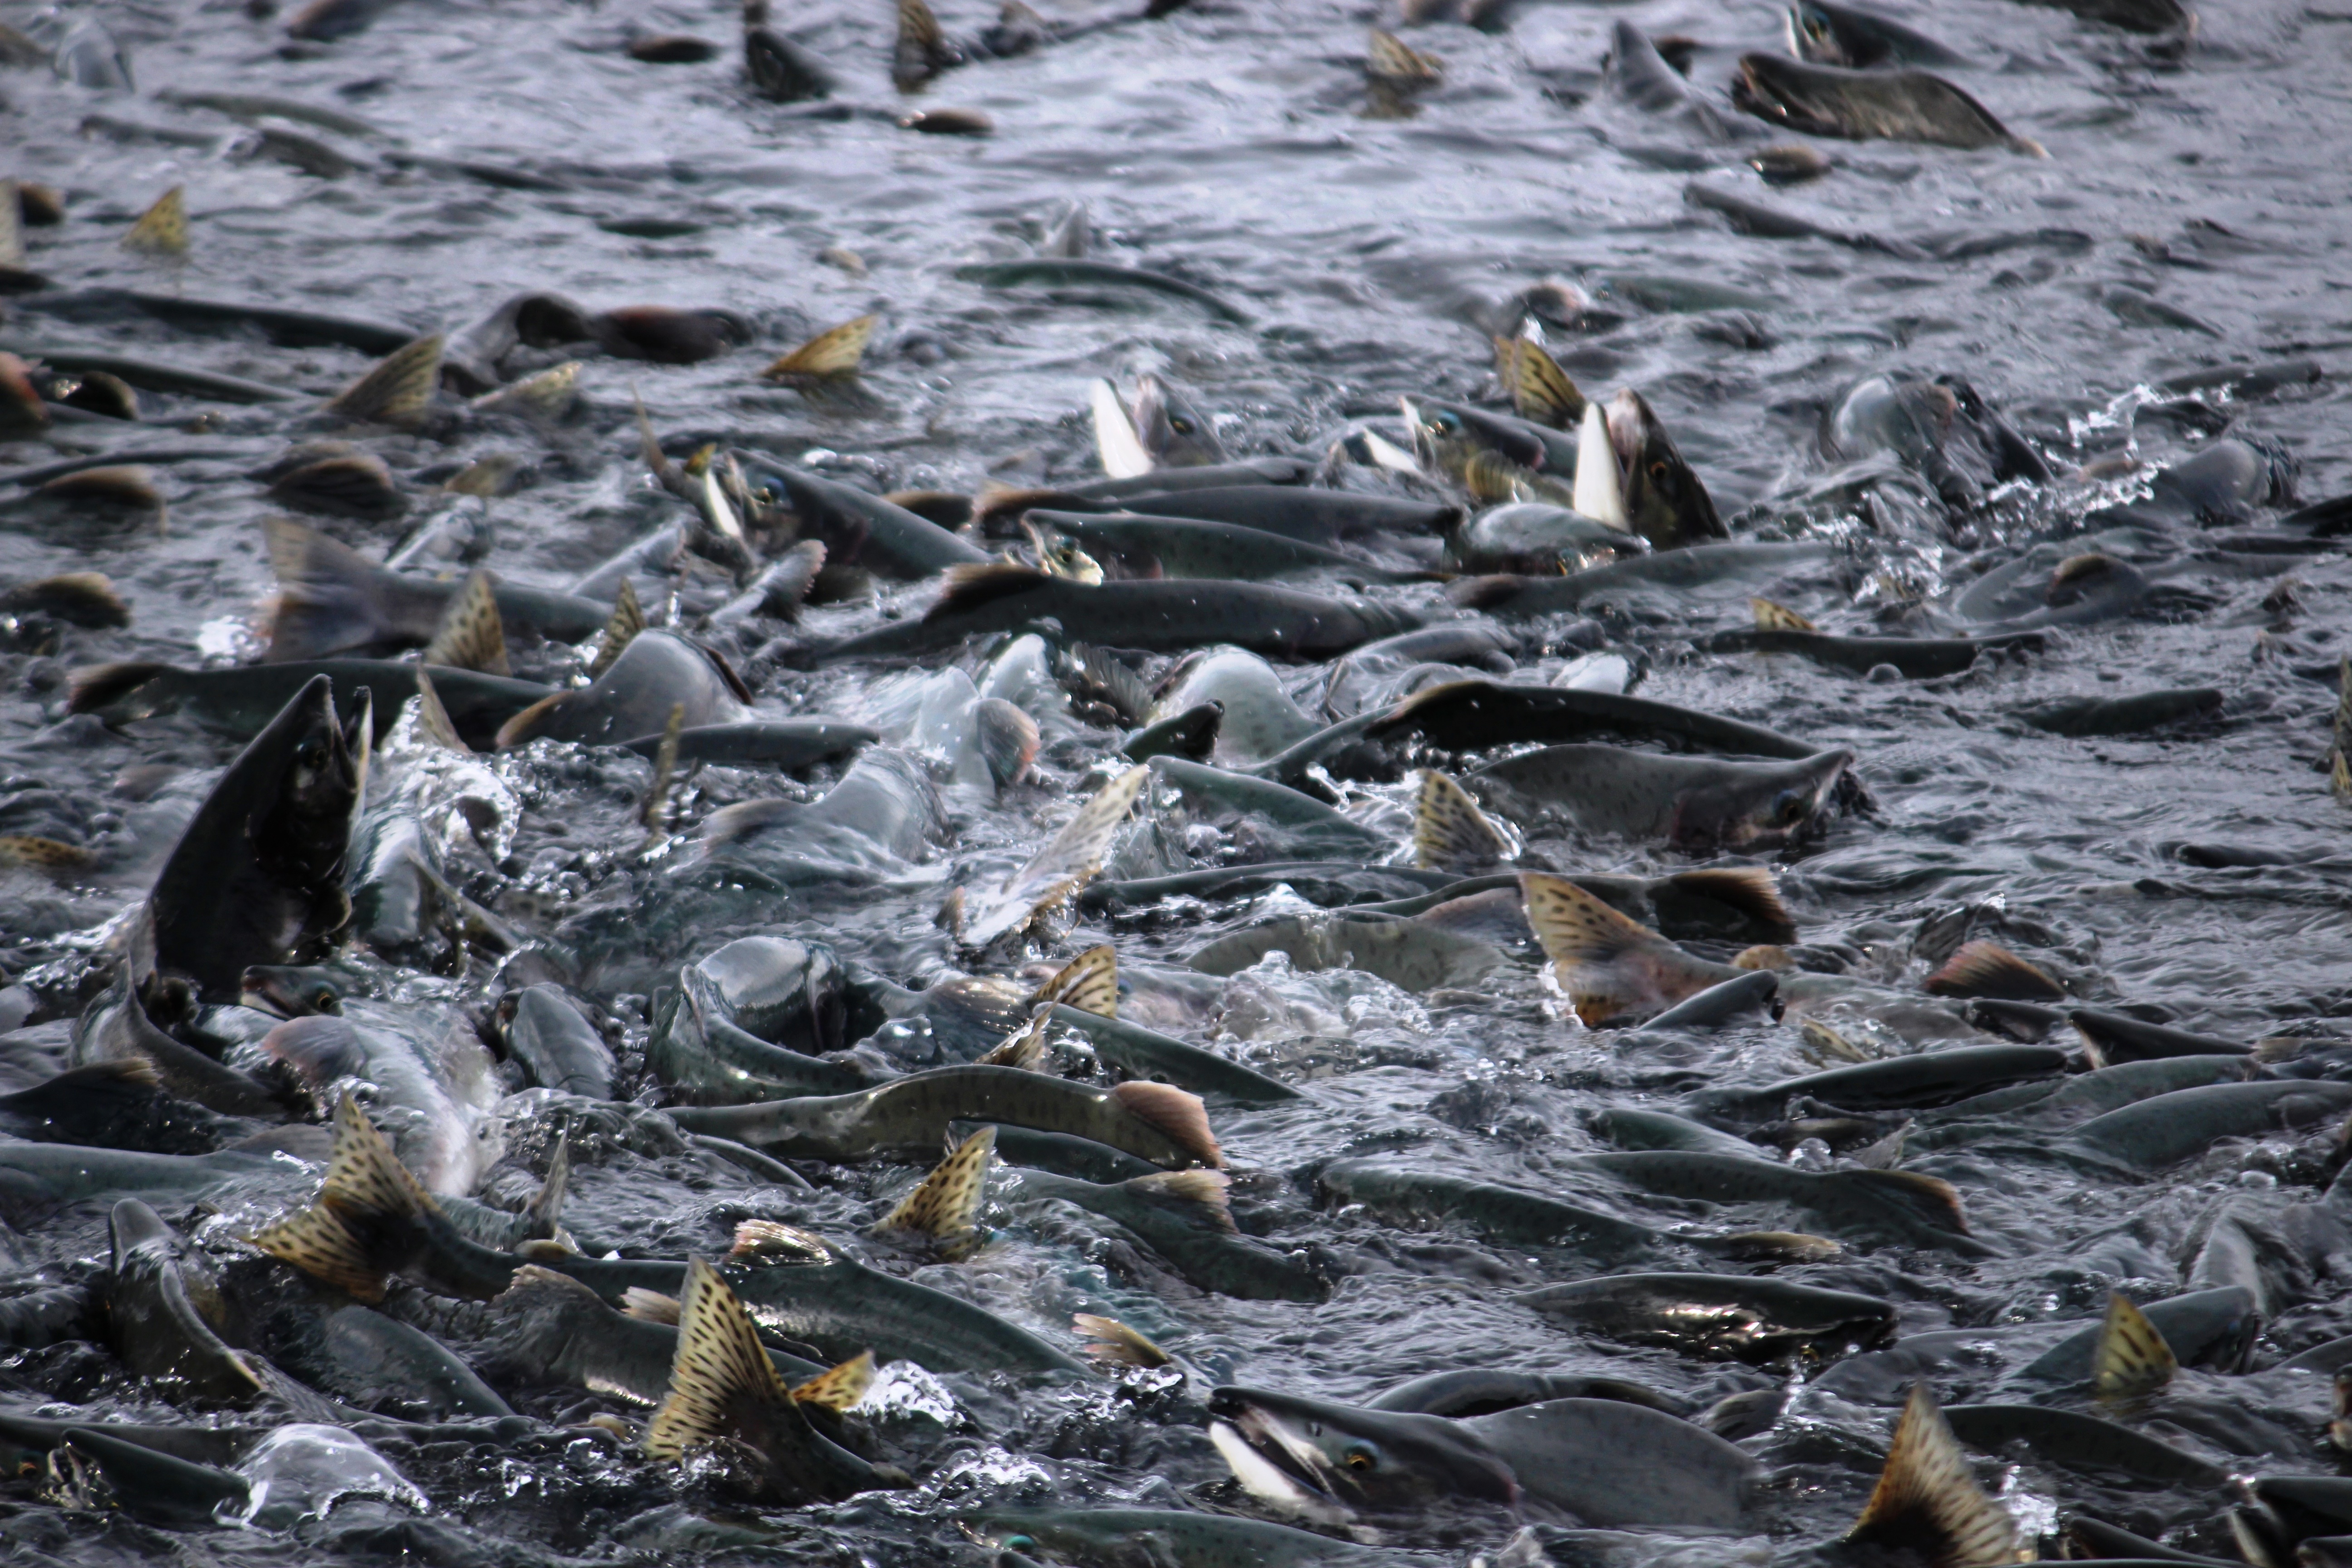
water, wildlife, fish, salmon, alaska, pollution, valdez, salmon migration